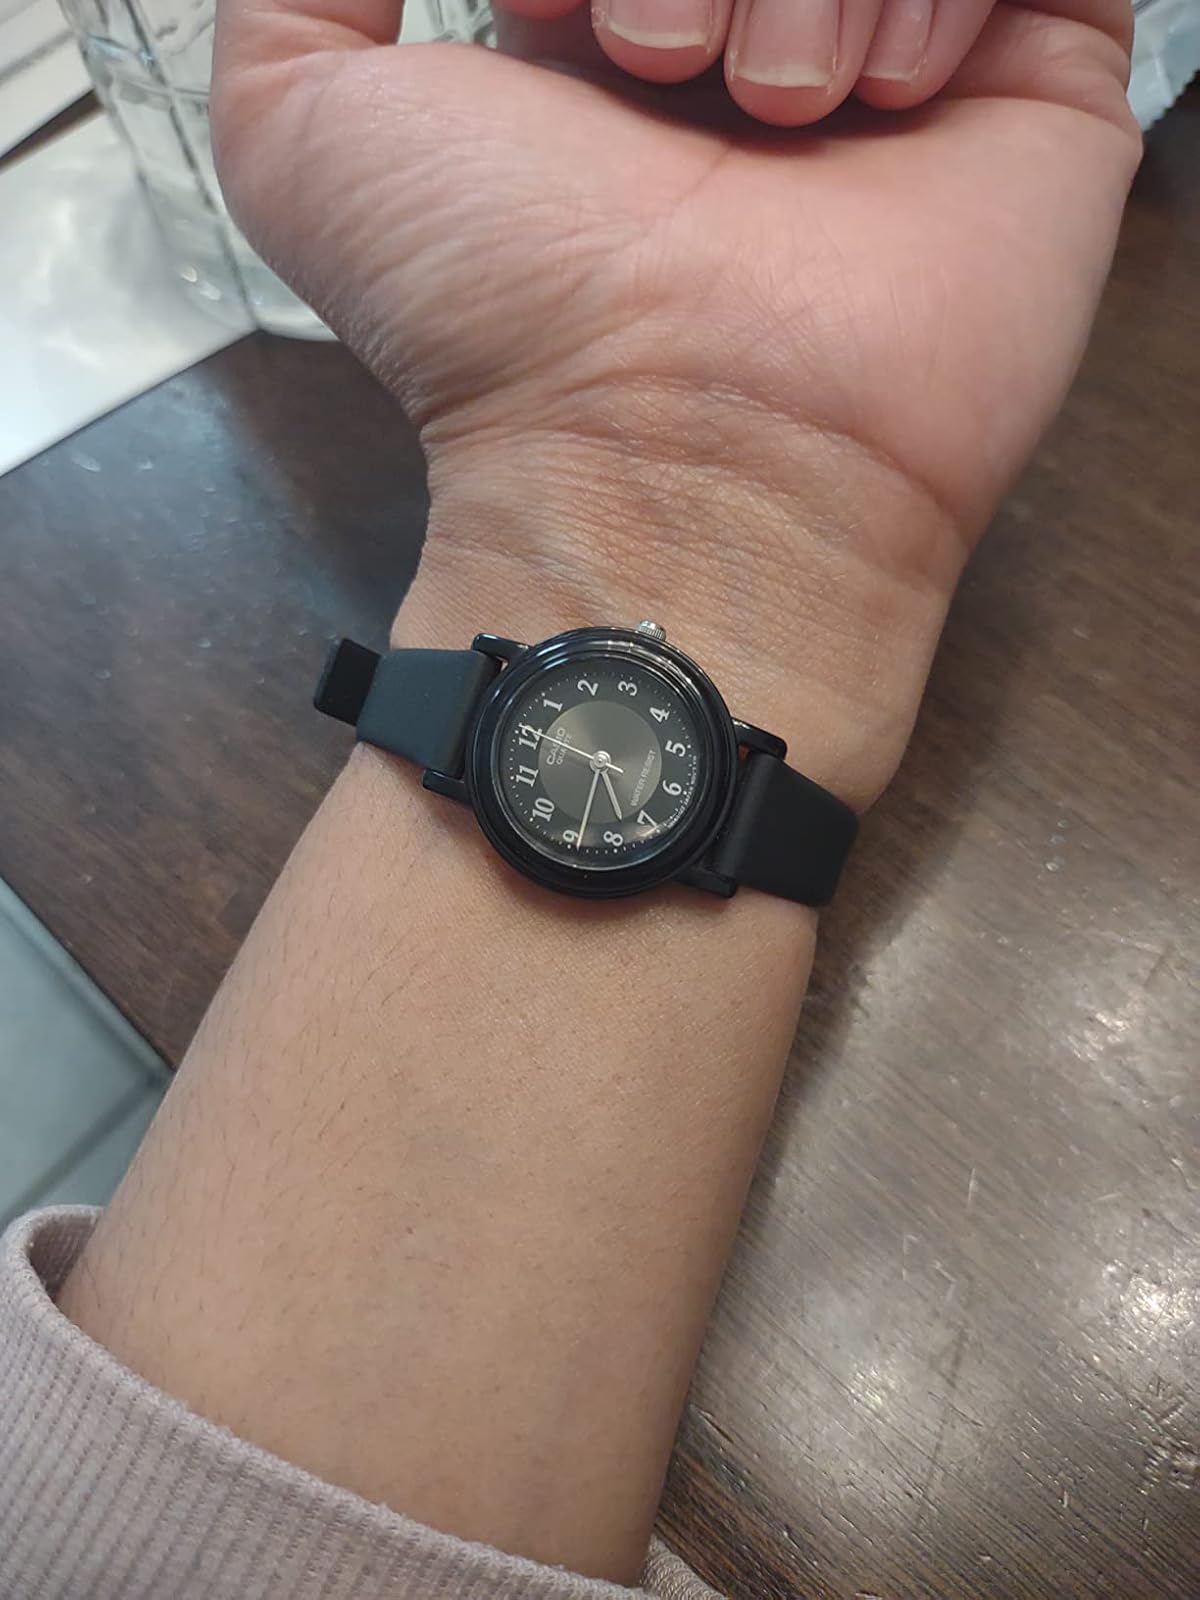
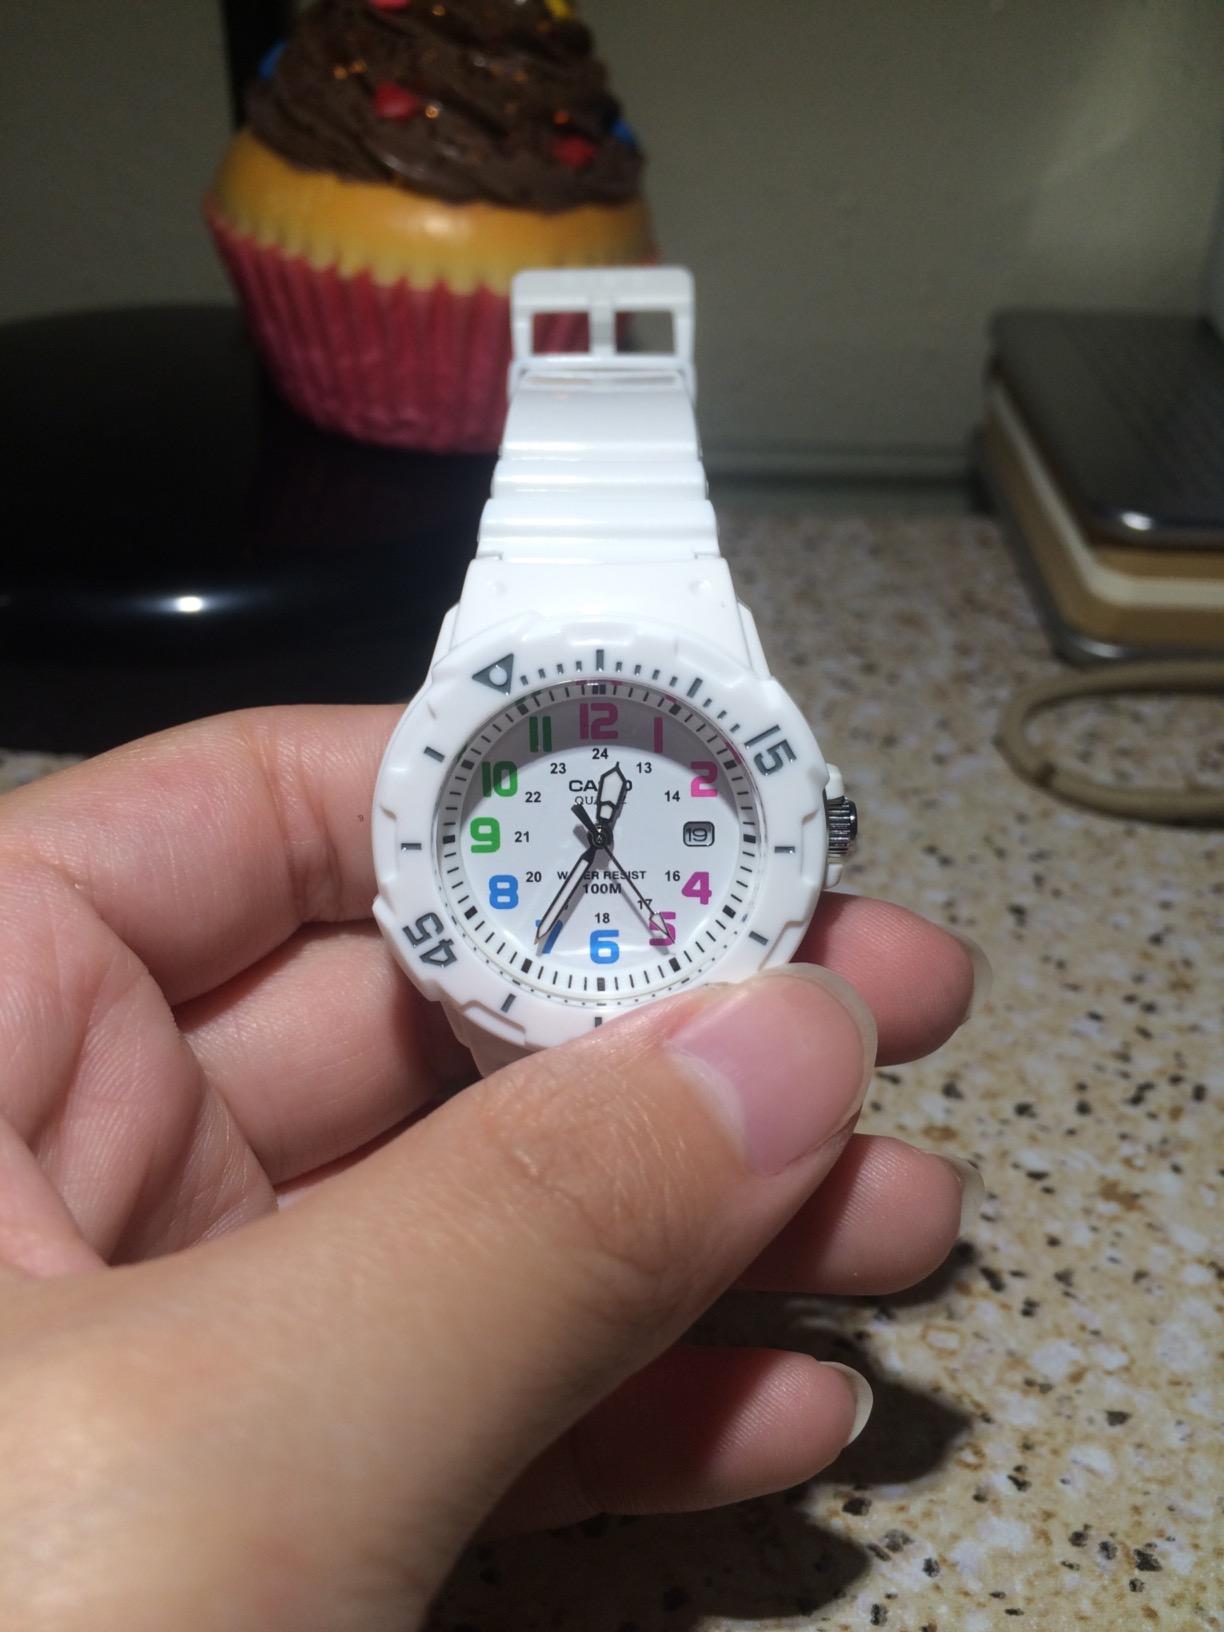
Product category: accessories_watch
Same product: no